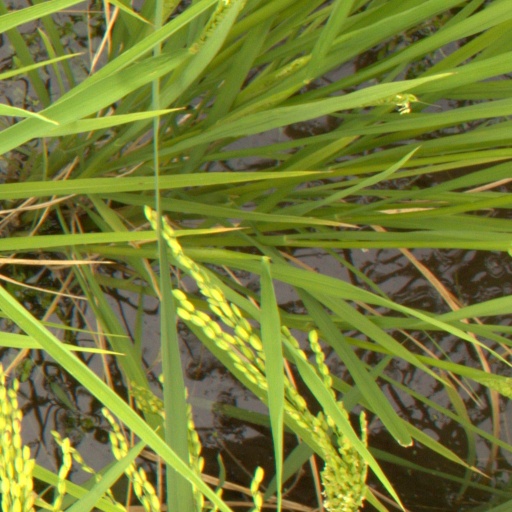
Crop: rice